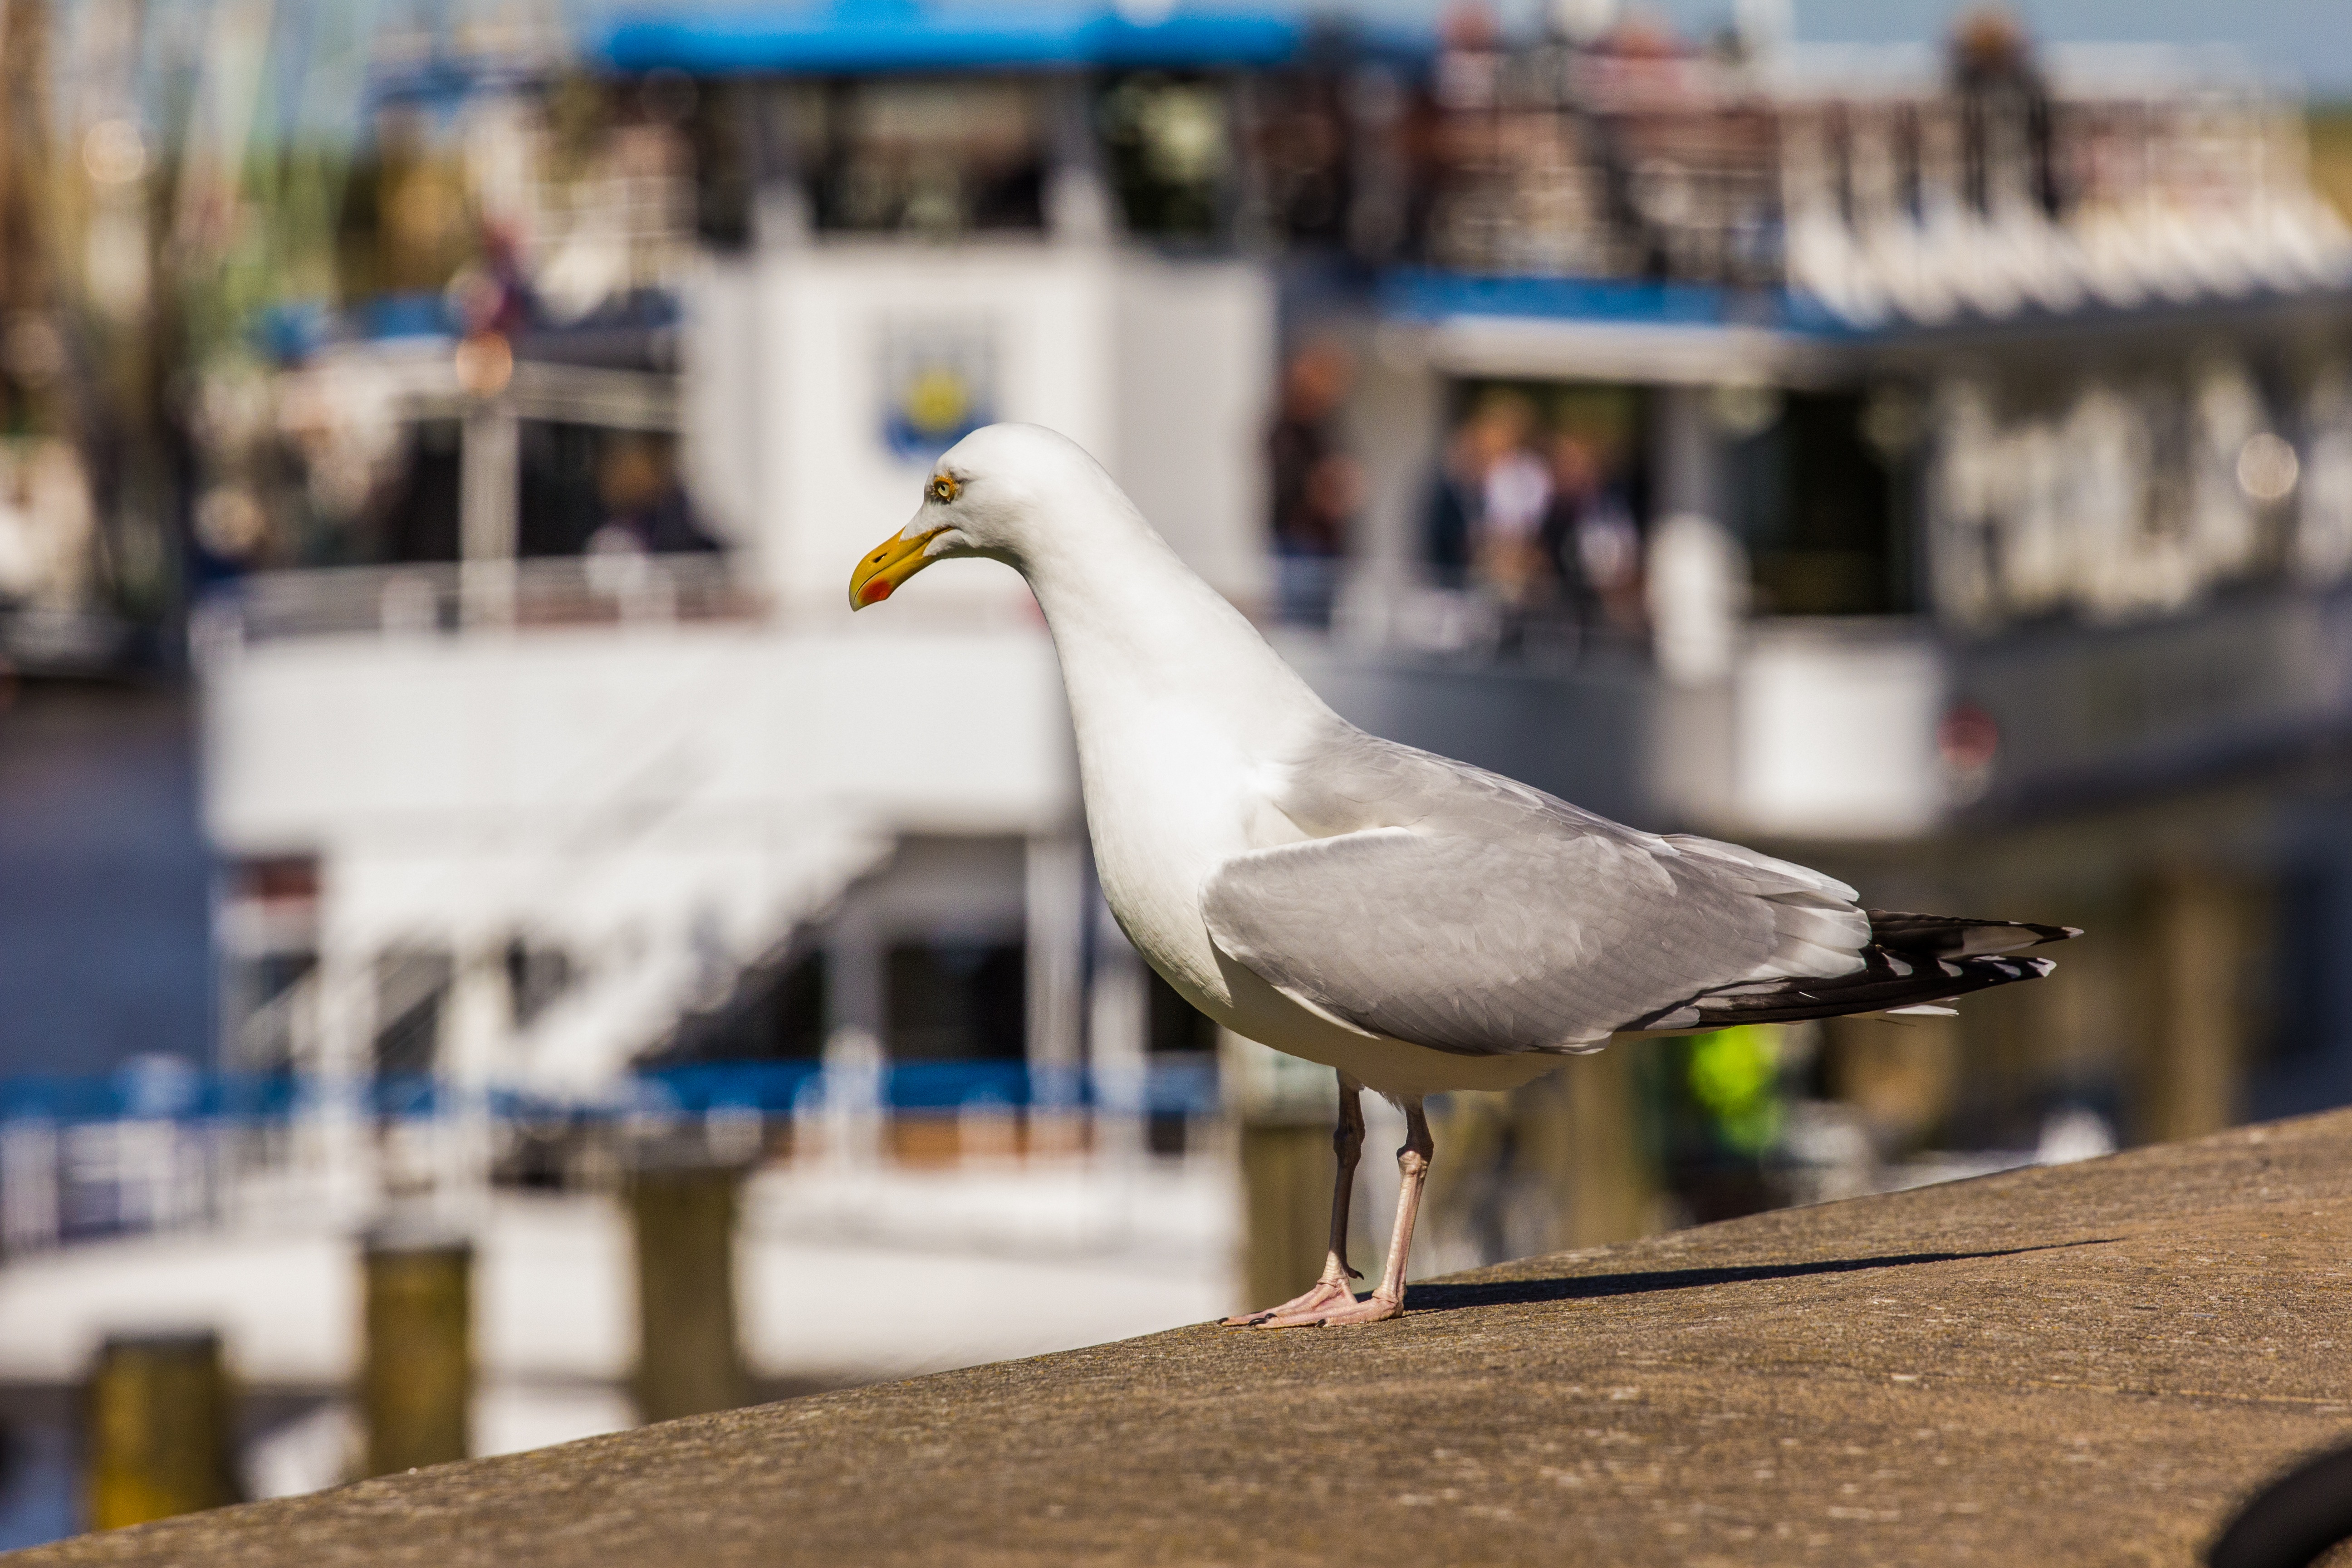
bird, animal, seabird, seagull, wildlife, gull, close, fauna, vertebrate, water bird, charadriiformes